John Henry Stelle

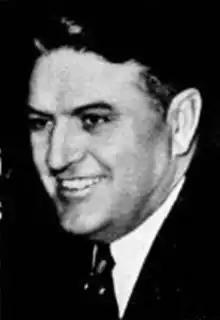
Stelle, circa his governorship

Stelle was a lifelong Democrat although he noticeably split from the party in supporting Everett Dirksen, a Republican, in his run for the Senate in 1950 against the incumbent, Scott Lucas, and Dwight Eisenhower in his two presidential campaigns against a former Illinois governor, Adlai Stevenson. He served as a delegate to most of the Democratic National Conventions from 1928 to 1960. In 1928, Stelle was one of the organizers of the Illinois Democratic Service Men's Organization, a group designed to unify members of the Democratic Party who were veterans. The Service Men's Organization soon became politically active in the successful 1930 senatorial campaign of James Hamilton Lewis. That race introduced Stelle to many Chicago Democrats, including a young up-and-coming politician, Edward J. Barrett. Barrett and Stelle would remain close friends for the rest of their lives. In the 1930 election, Barrett ran for Illinois state treasurer and Stelle's Service Men's Organization actively supported him. Barrett won his election and, in 1931, appointed Stelle assistant state